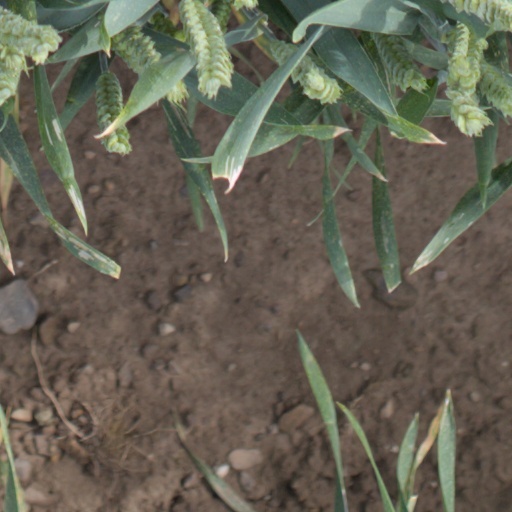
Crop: wheat